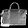
Label: Bag